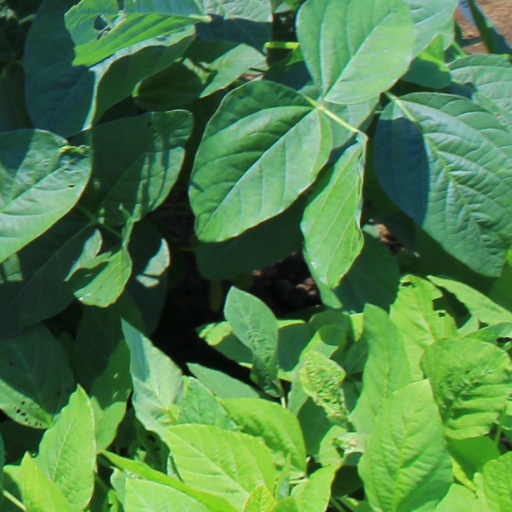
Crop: soybean